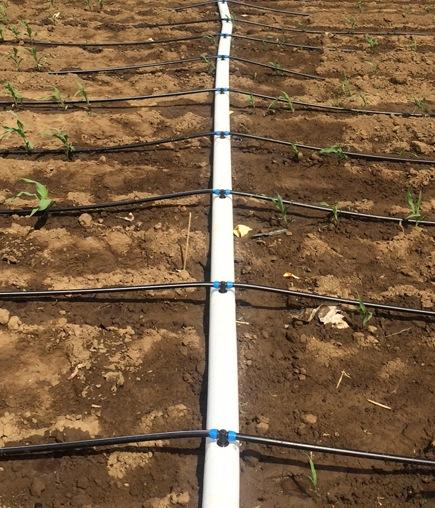
Miche midogo iliyopandwa shambani katika mistari iliyonyooka yenye majani ya rangi ya kijani pamoja na mabomba mengi myeusi kwa ajili ya kazi ya umwagiliaji.